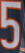
Number: 5